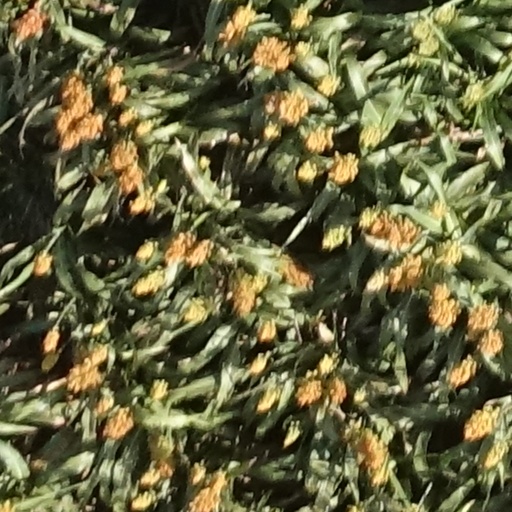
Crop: sorghum